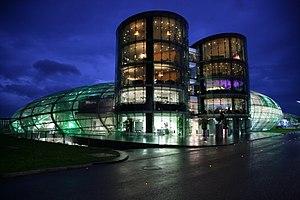
Salzbourg est une ville autrichienne de 154 211 habitants en 2019 et la capitale du Land de Salzbourg. La vieille ville est inscrite sur la liste du patrimoine mondial de l'UNESCO. C'est la quatrième ville la plus peuplée de son pays avec ses 148 521 habitants en 2012.